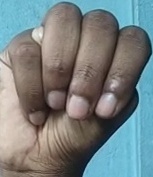
ASL sign: M